Saltford Lock

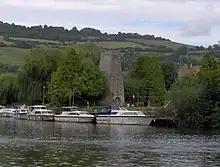
Saltford Brass Mill overlooking Saltford lock

Saltford Lock is a canal lock situated on the River Avon, at the village of Saltford, between Bristol and Bath, England.